Honor Flight

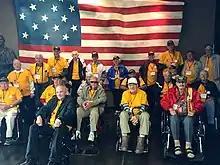
Ft. McHenry WWII Honor Flight, April 2016

The first honor flight took place in May 2005, when six small planes flew 12 veterans to Washington, DC. Due to high participation, the program began using commercial flights. At the end of 2005, the program had transported 137 veterans to the memorial. In late 2005, Jeff Miller, a dry cleaning company owner in Hendersonville, North Carolina, inspired by Morse's vision, had a similar idea but on a larger scale. Miller, the son of a World War II veteran and nephew of a B-24 bomber pilot who died in the war, had been a charter member of the National World War II Memorial Foundation. Like Morse, Miller lamented that many World War II veterans would be unable to visit the memorial. The seed that Morse had planted grew to a veritable forest of volunteerism, fundraising and goodwill toward the Greatest Generation veterans, who had been too busy building their communities to demand recognition for wartime service. On September 23 and 24 and November 4 in 2006, HonorAir flew more than 300 World War II veterans from the Asheville Regional Airport to Washington D.C., free of charge. HonorAir provided everything: a medical doctor and several EMTs, guardians who would attend to the needs of three to four veterans each, tour buses to take them the World War II Memorial and other national memorials, and a box lunch. Ticket agents and passengers lined the ropes as veterans emerged from the charter jets into the terminal. "CBS Sunday Morning" aired a moving feature about the HonorAir effort in September 2006. Bill Geist updated the story in 2007 because it was a story that was so important to him.